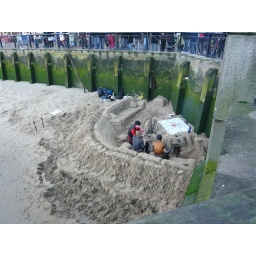
A group of creative protesters on the beach in the river Thames.